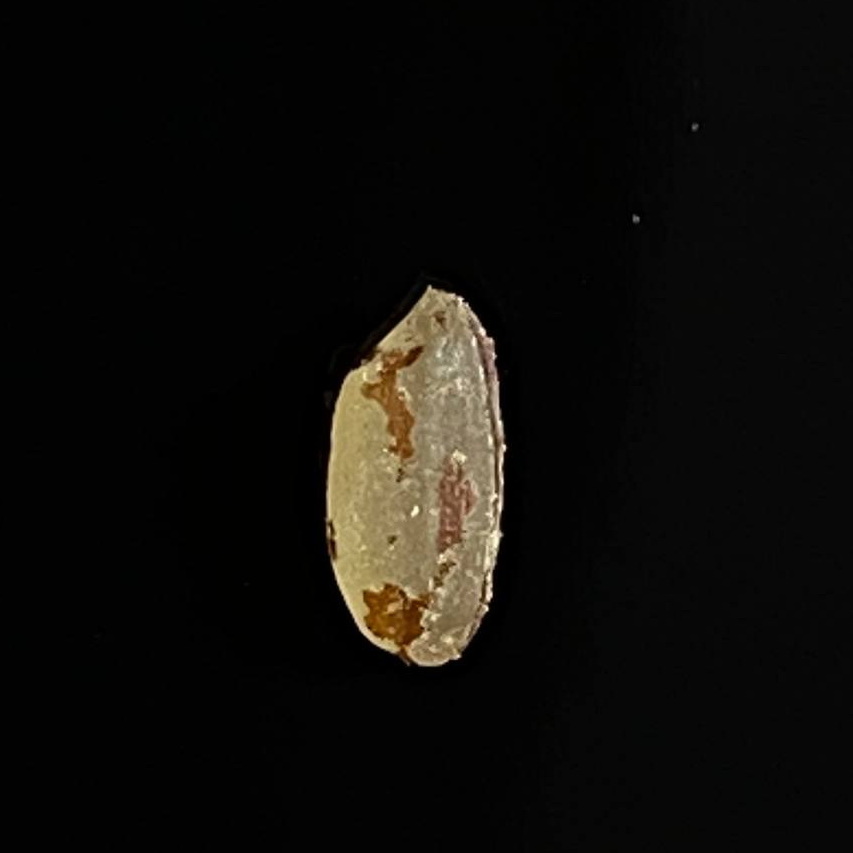
Rice variety: Lal_Aush